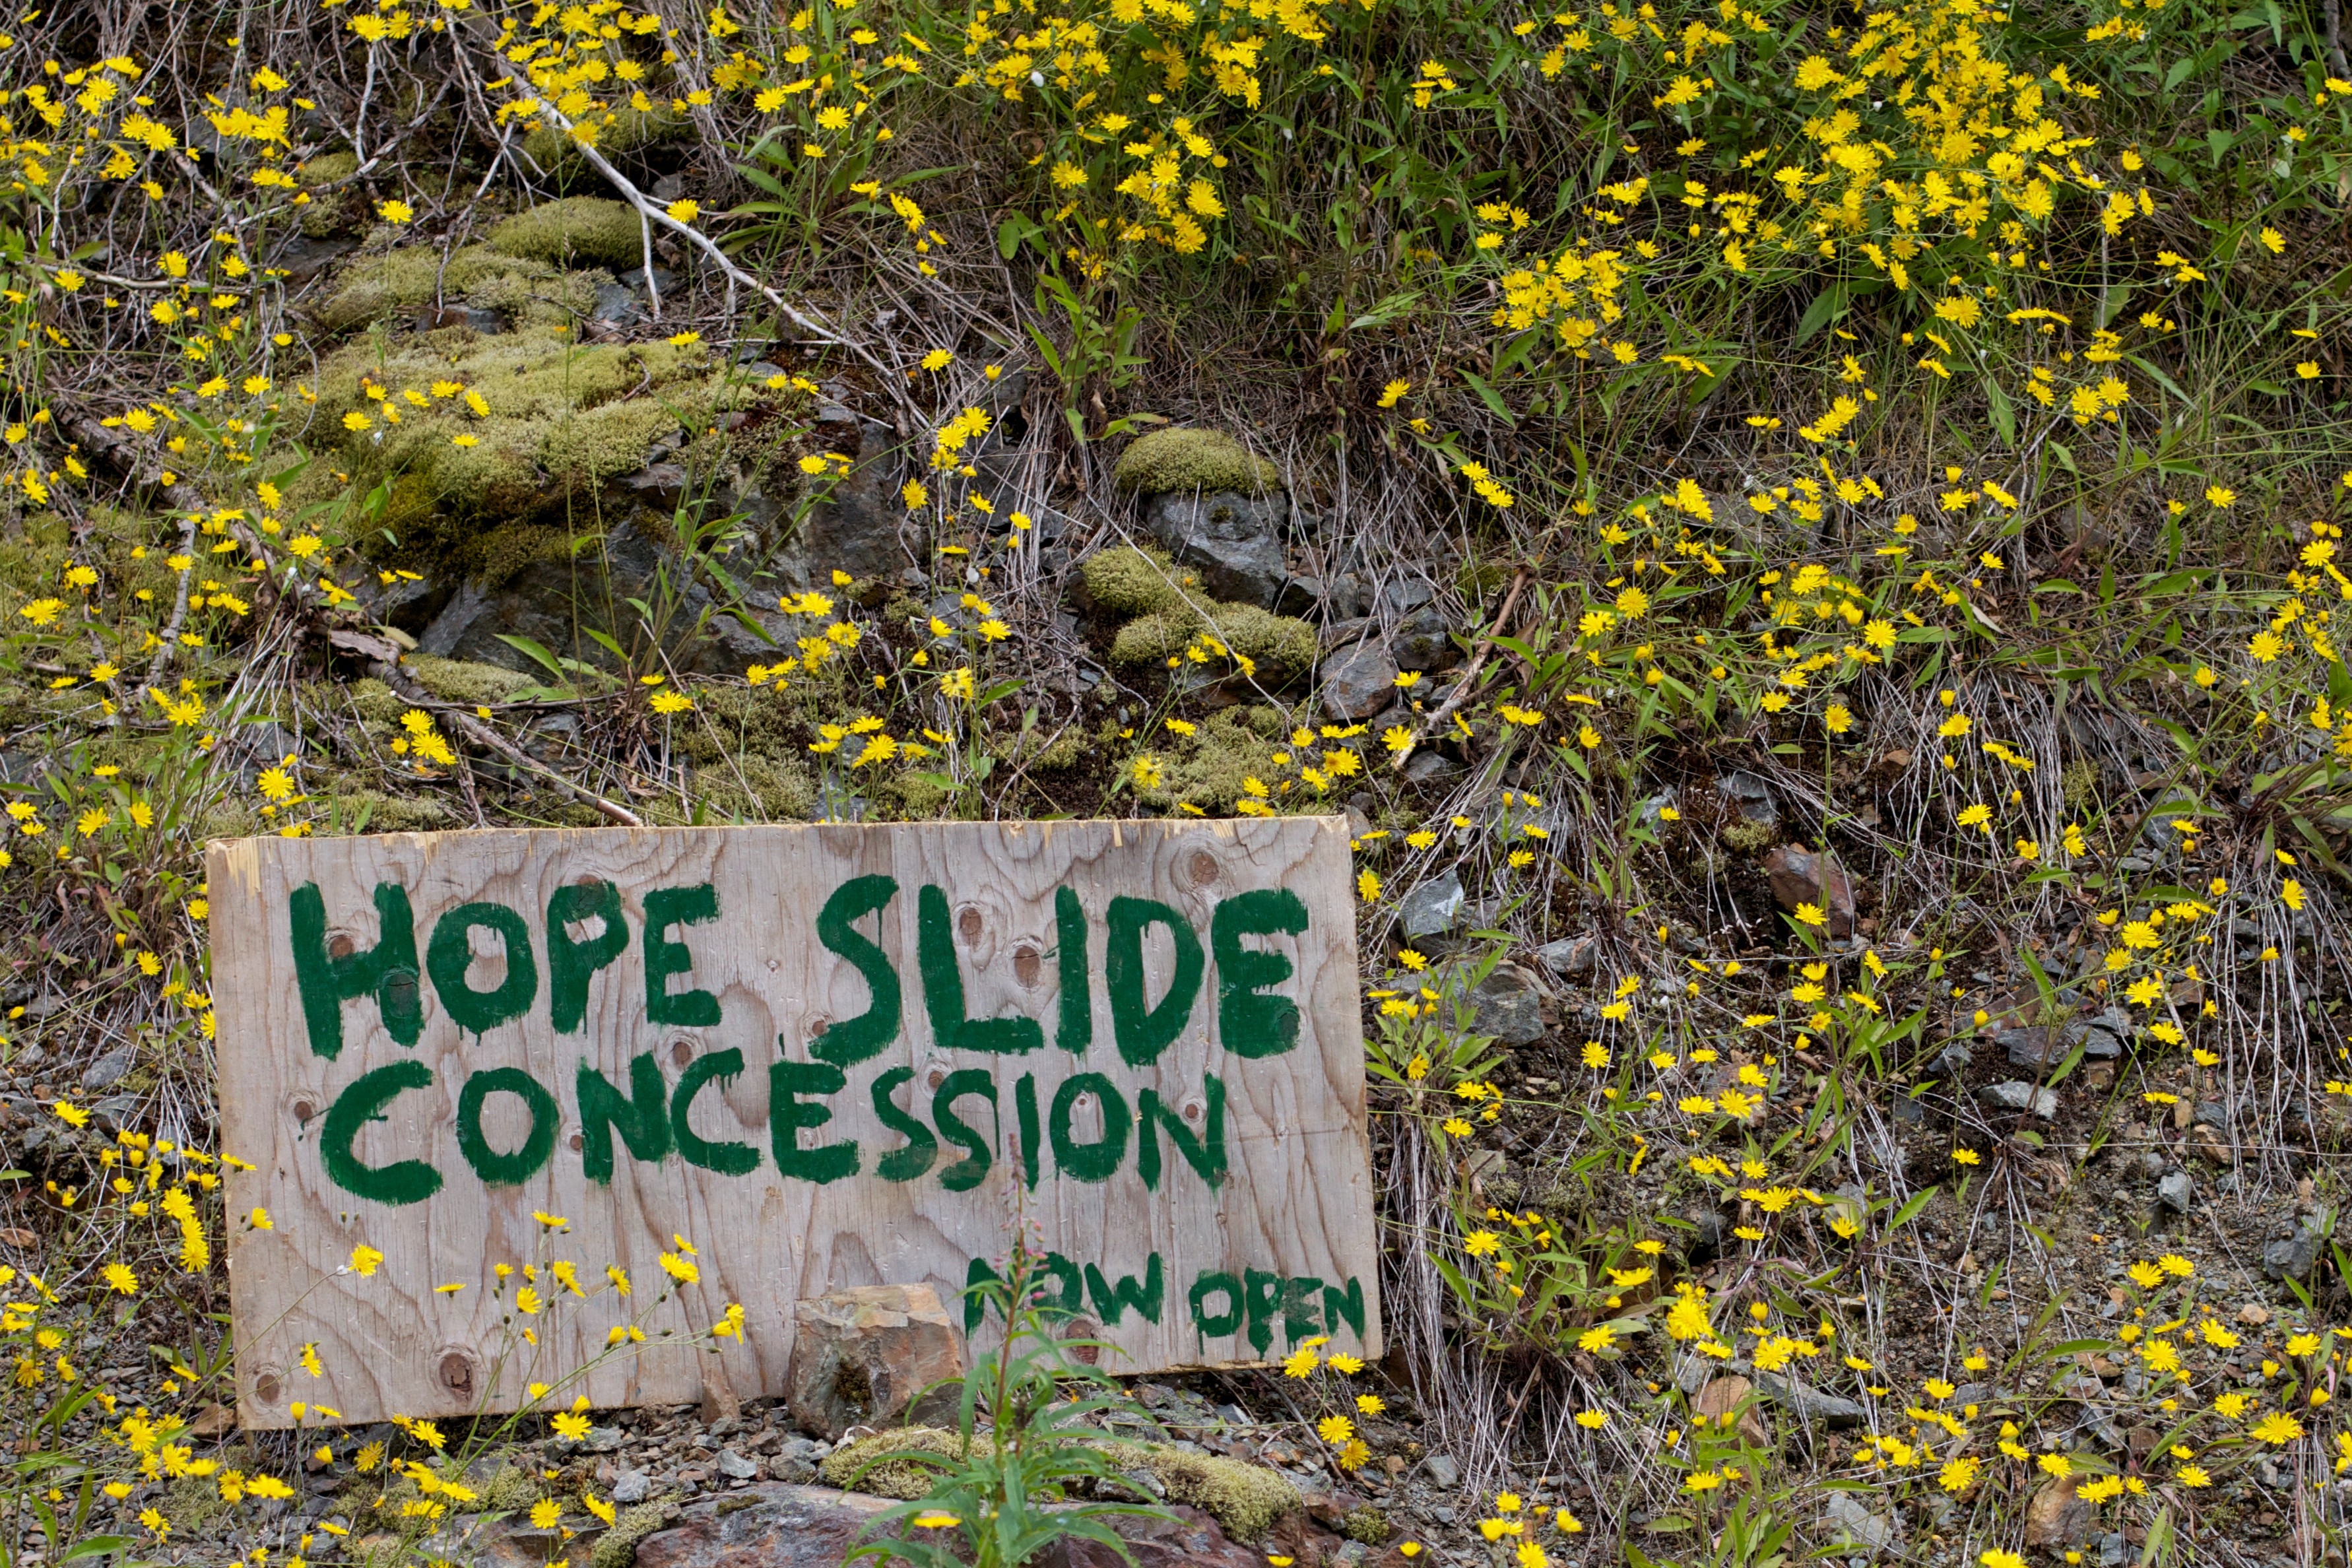
forest, wilderness, trail, leaf, flower, wildlife, green, jungle, autumn, flora, fauna, wildflower, habitat, odyssey, natural environment